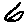
Label: 6